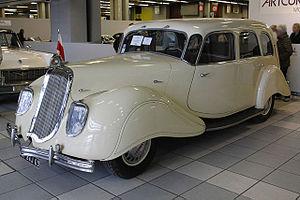
La Panhard et Levassor Dynamic est une grande voiture, présentée par le constructeur français Panhard et Levassor en remplacement du modèle CS au salon Automobile de Paris d'octobre 1936.